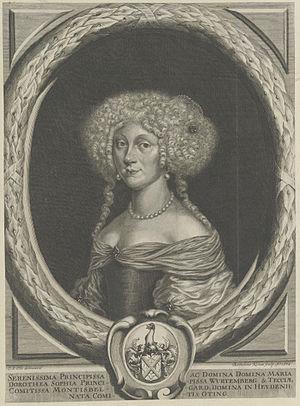
Marie-Dorothée-Sophie d'Oettingen-Oettingen était la seconde épouse du duc Eberhard VII de Wurtemberg.